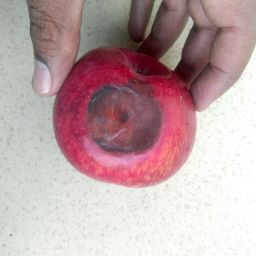
Fruit: Apple
Quality: Bad